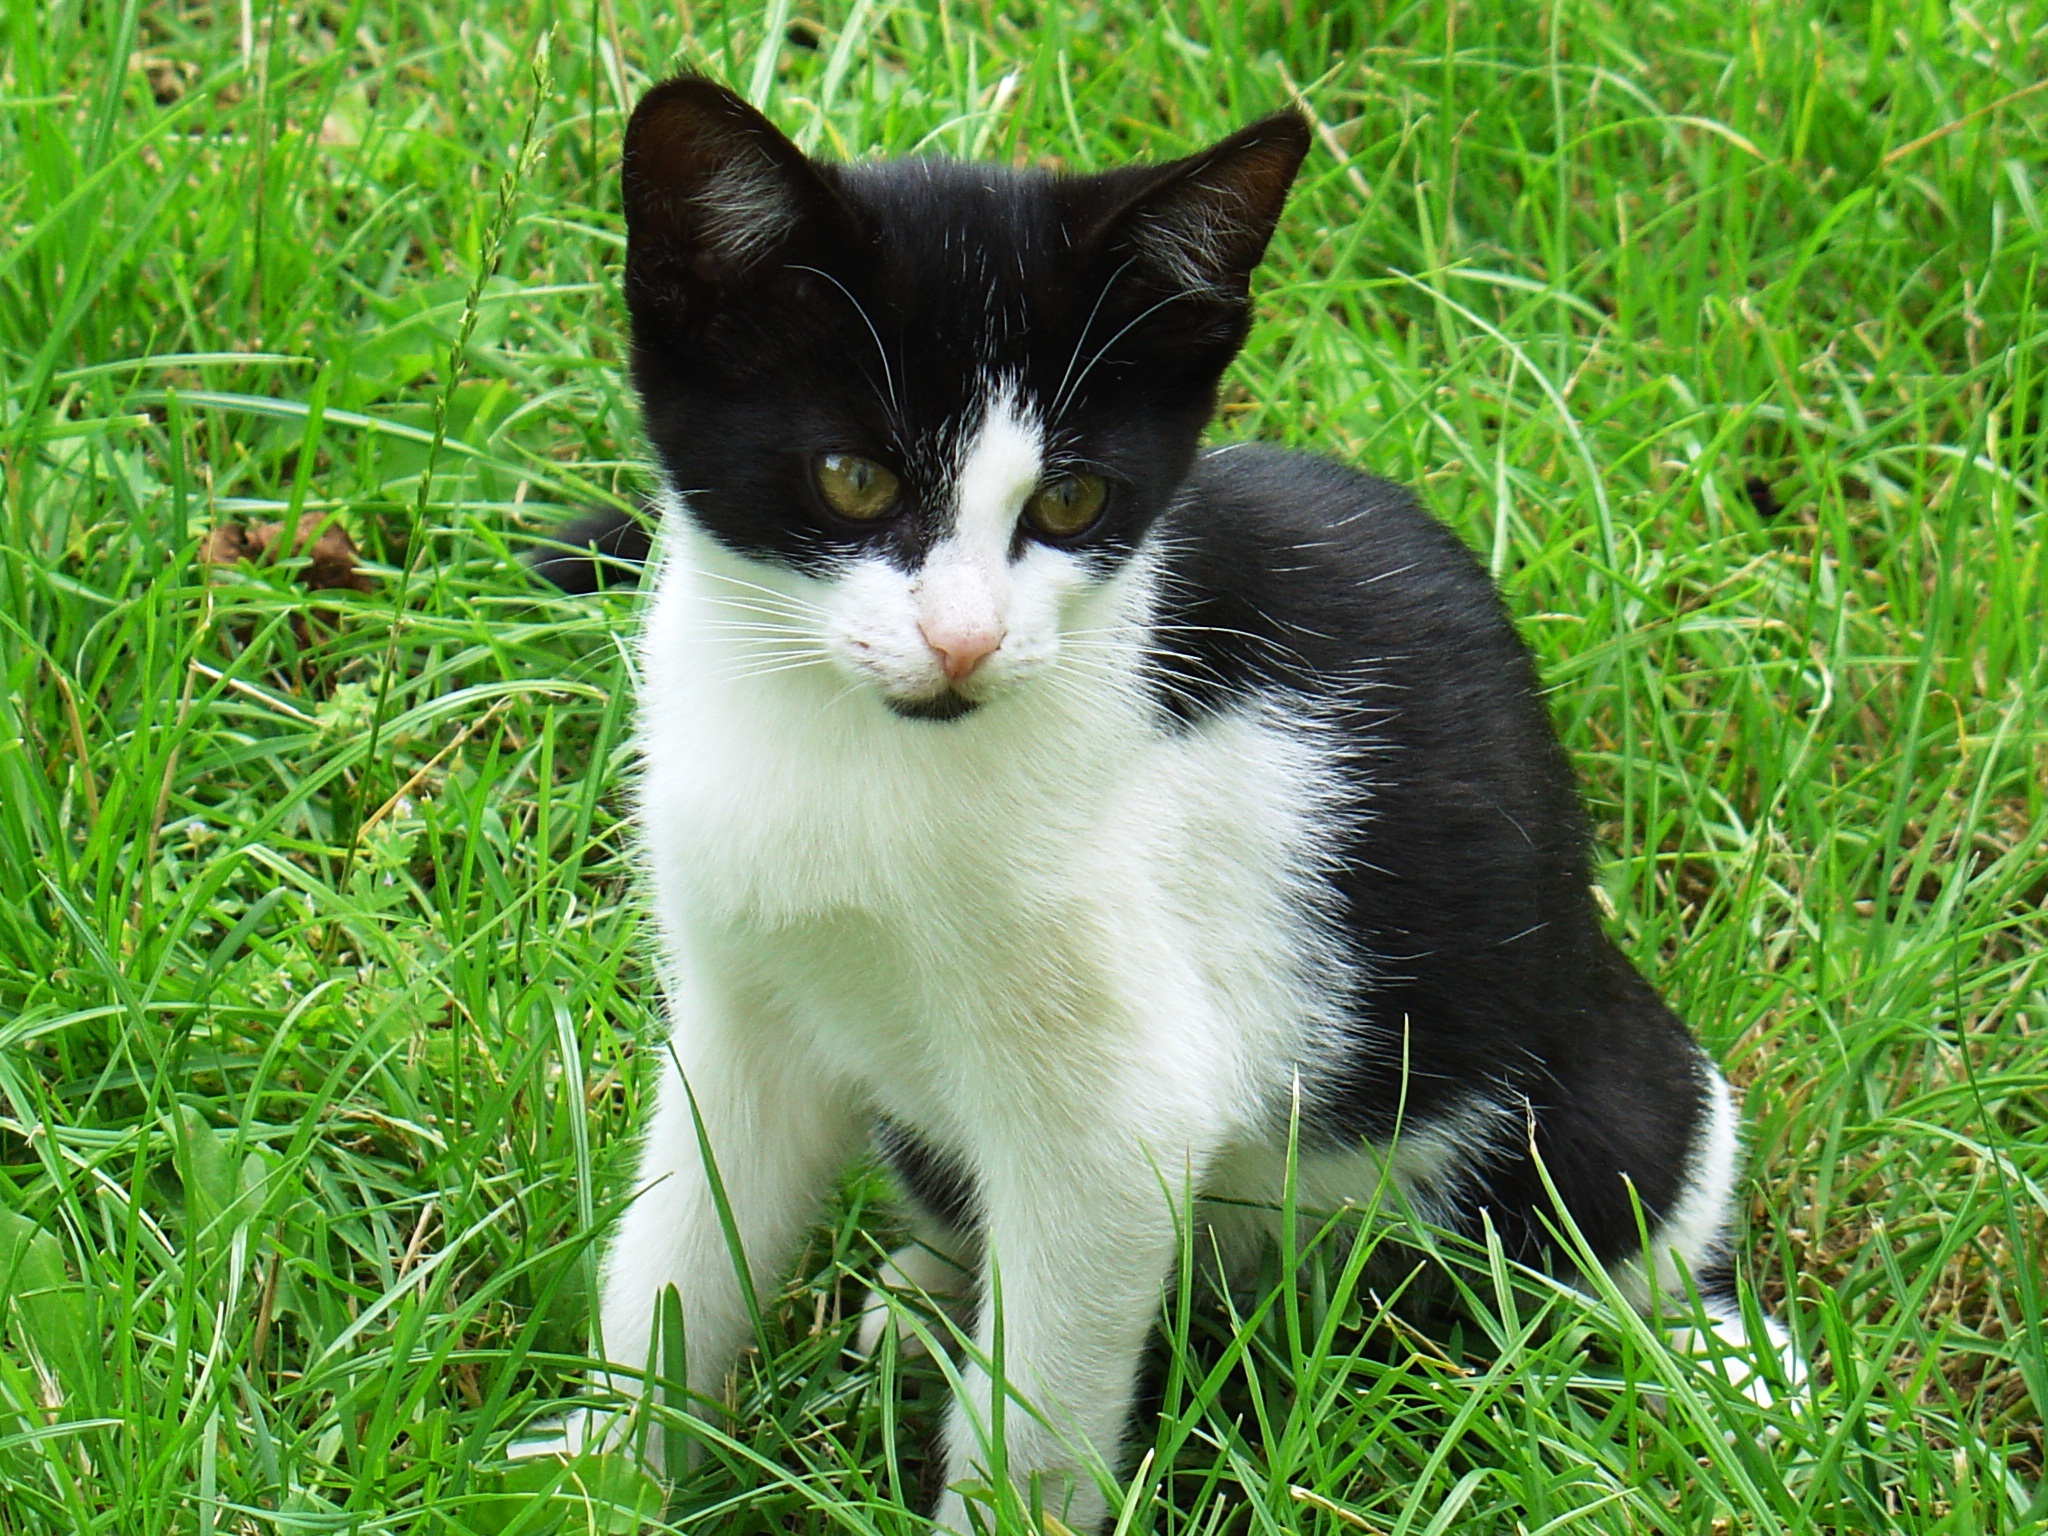
nature, grass, meadow, animal, pet, fur, coat, green, kitten, cat, mammal, rest, black cat, garden, closeup, fauna, eyes, whiskers, vertebrate, observation, domestic cat, a young kitten, cat's eyes, european shorthair, small to medium sized cats, cat like mammal, carnivoran, domestic short haired cat